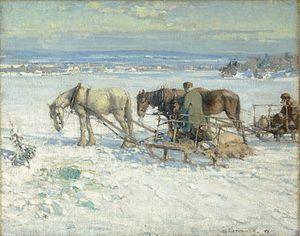
Pêche sur glace, collines de la Gatineau, Huile sur toile, 61,6 x 76,83 cm. Collection Pierre Lassonde.
Franklin Peleg Brownell, né le 27 juillet 1857 à New Bedford au Massachusetts et mort le 13 mars 1946, est un peintre de paysages, dessinateur industriel et un enseignant actif au Canada.